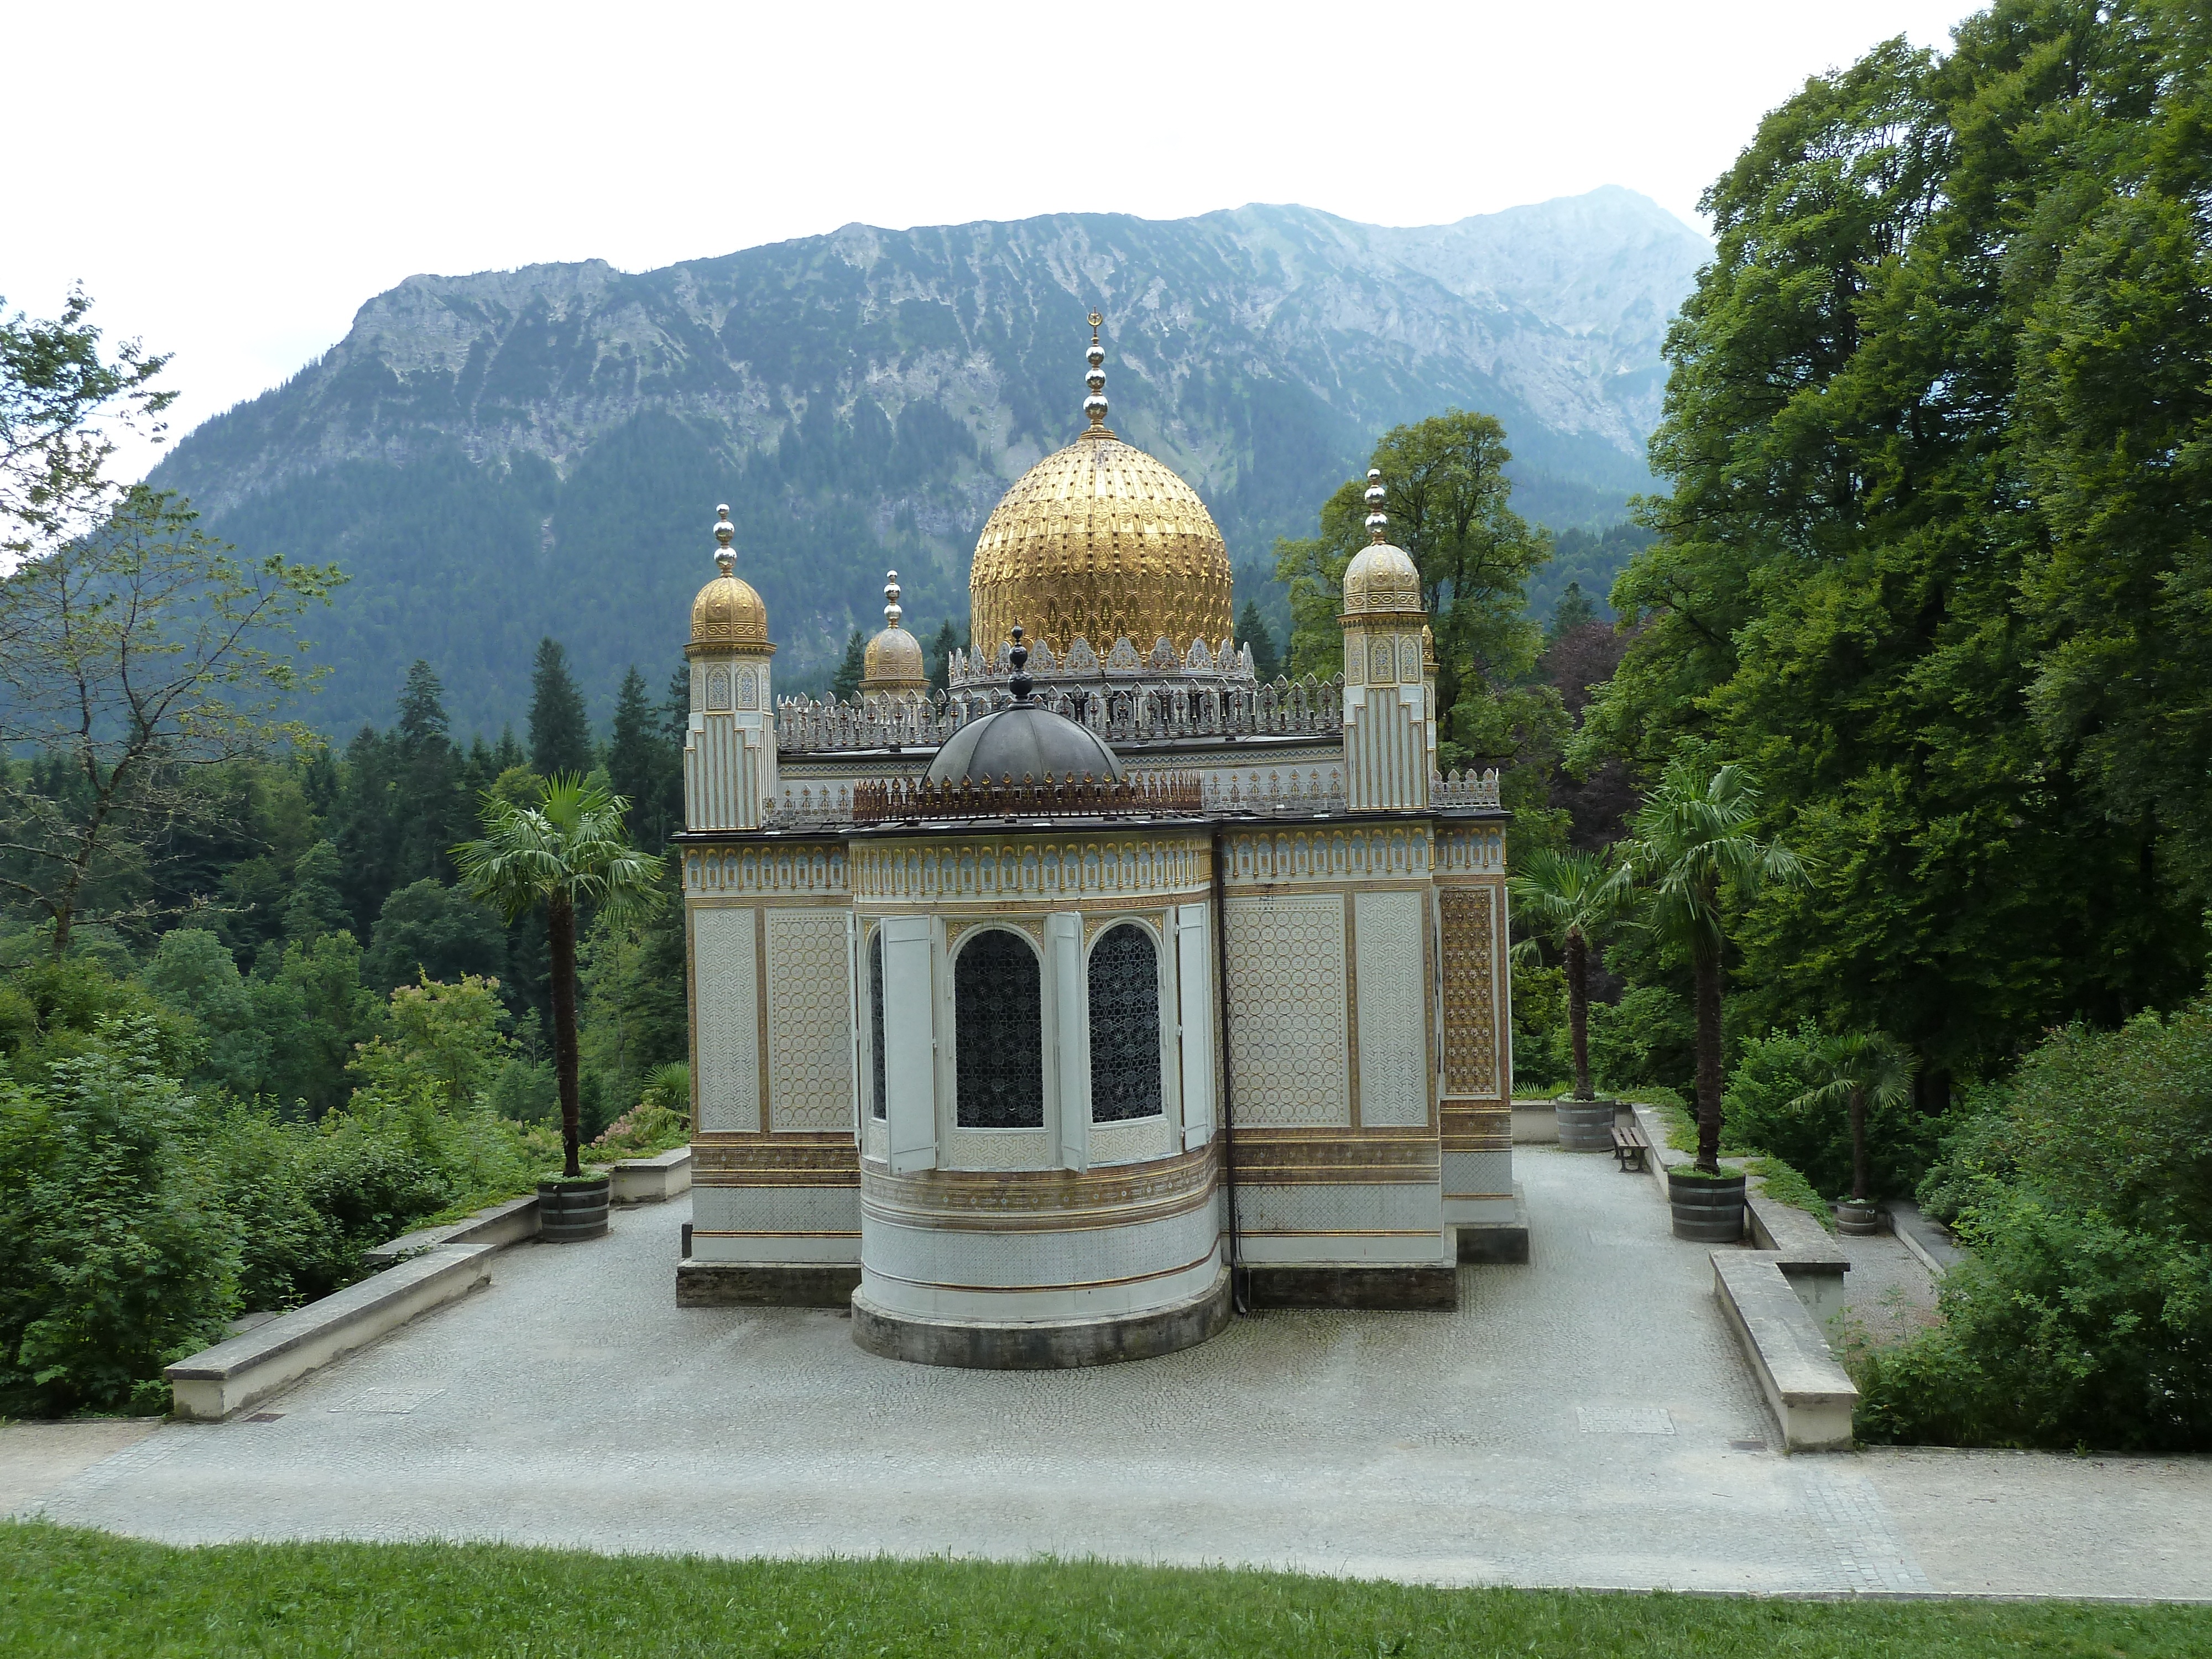
landscape, mountain, building, palace, castle, landmark, chapel, tourism, place of worship, king, temple, monastery, shrine, germany, bavaria, estate, ludwig, unesco world heritage site, historic site